Lorand Gaspar

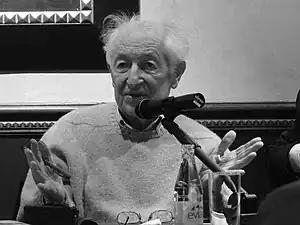
Lorand Gaspar

Lorand Gaspar (28 February 1925, in Târgu Mureș – 9 October 2019, in Paris) was a Hungarian–born French poet.